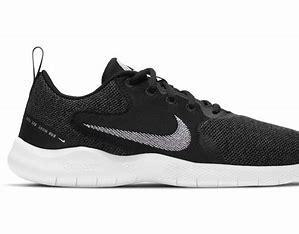
Brand: Nike
Model: Flex Experience Run 10